LAW 80

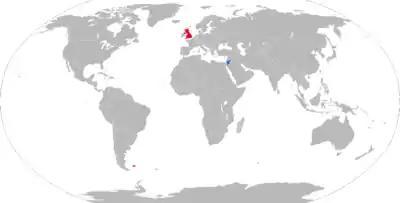
Operators

Addermine is an acoustic sensor system which uses the LAW 80 as a kill mechanism to create an anti-armour off-route mine. It can also be command detonated from up to 200 m away, or 2 km via a laser optical link.